Charles deForest Chandler

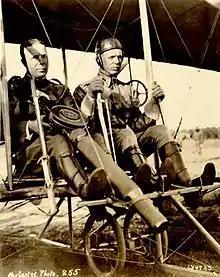
Captain Charles Chandler with prototype Lewis Gun and Lt. Roy Carrington Kirtland in a Wright Model B Flyer after the first successful firing of a machine-gun from an aeroplane in June 1912.

Colonel Charles deForest Chandler (December 24, 1878 – May 18, 1939) was an American military aviator, and the first head of the Aeronautical Division, U.S. Signal Corps, that later became the United States Air Force. He was one of earliest aviators to show that a machine gun could be fired from an airplane.